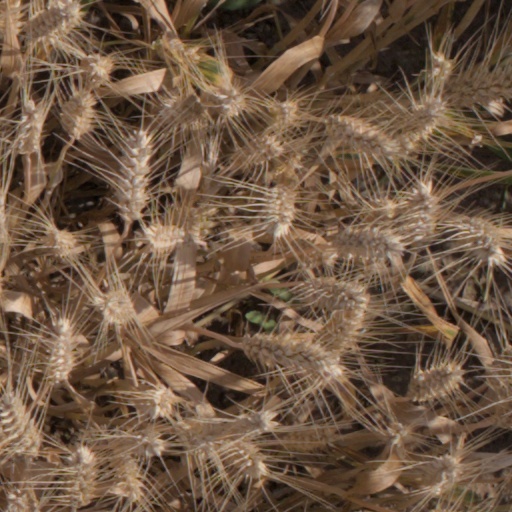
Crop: wheat